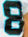
Number: 8